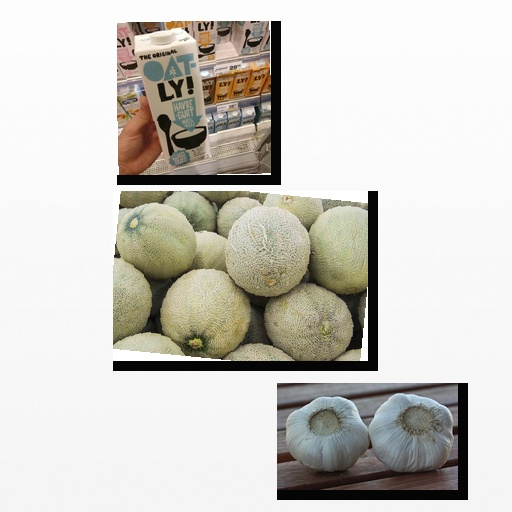
Food items: oatghurt, garlic, cantaloupe